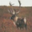
Label: deer